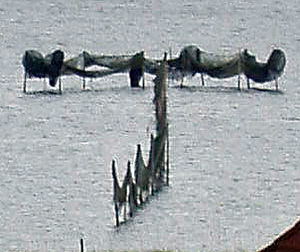
Bundgarn
Bundgarnsanlæg i Louns Bredning i Limfjorden. Billedet viser et bundgarn, som er hængt til tørre på pælene, formodentlig for at bekæmpe et svampeangreb på garnet. Som det ses, er der her tale om et anlæg med pælerad, ikke flyderad.
Bundgarnsanlæg i Louns Fjord, Limfjorden, Denmark
Bundgarn er et stationært fangstredskab til erhvervsfiskeri i det såkaldte bundgarnsfiskeri. Bundgarn er beslægtede med de som oftest noget mindre narreværk. Begge garntyper har en rad og fangarme, som sluser fiskene ind i rusen, hvorfra de ikke kan svømme ud igen på grund af rusens konstruktion med de særlige tragte, kaldet kalve. Fangarmene når fra bunden til et lille stykke over vandoverfladen og strammes ud mellem pæle lavet af træstammer. Raden er et net spændt ud i en lang linje vinkelret ud fra kysten. Helt inde ved kysten er raden fastgjort til en pæl. Det er den også i modsatte ende, hvor den leder fiskene ind i armene. Ligesom armene går raden fra bunden til et lille stykke over vandoverfladen. I spændet mellem den inderste pæl og den afsluttende pæl ved gården kan raden holdes oppe af enten pæle eller som flyderad med flåd. En flyderad strammes ud mod bunden af lodder, oftest af bly.